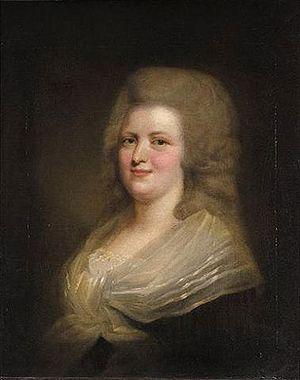
Portrait de Clotilde de France (1759-1802)
Johann Julius Heintze dit « Heinsius », également appelé « Jean Jules », né le 7 février 1740 à Hildburghausen et mort le 19 mai 1812 à Orléans, est un peintre allemand actif en France à la fin du XVIIIᵉ siècle.